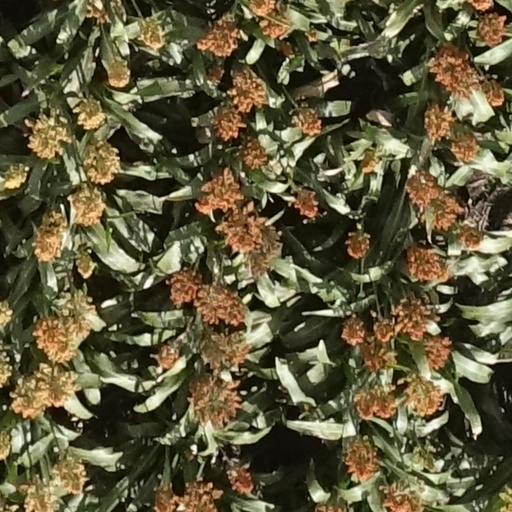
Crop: sorghum